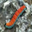
Label: caterpillar